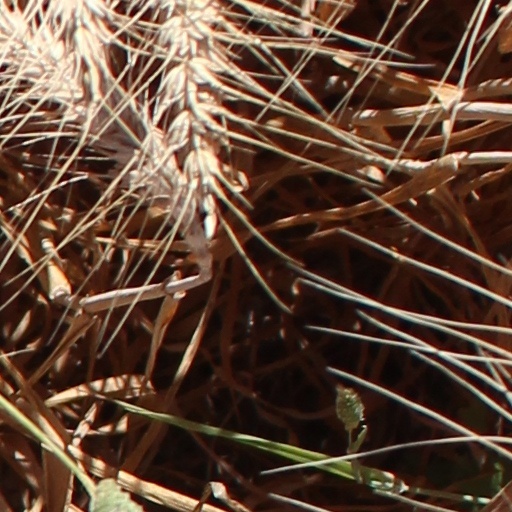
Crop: wheat